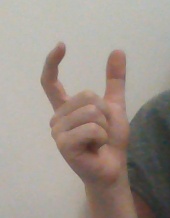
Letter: nun